Ann Richards

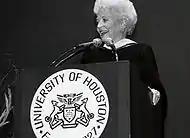
Richards speaking at a 1992 University of Houston commencement

The Texas Lottery was also instituted during her governorship—advocated as a means of supplementing school finances; Richards purchased the first lottery ticket on May 29, 1992, in Oak Hill, near Austin.